Lake Wales Commercial Historic District

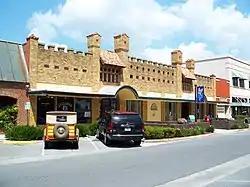
Rhodesbilt Arcade, in the district

The Lake Wales Commercial Historic District is a U.S. historic district (designated as such on May 10, 1990) located in Lake Wales, Florida. The district is bounded by the US 27A Scenic Highway, Central Avenue, Market Street, and Orange Avenue. It contains 16 historic buildings.